Which point is corresponding to the reference point?
Reference image:
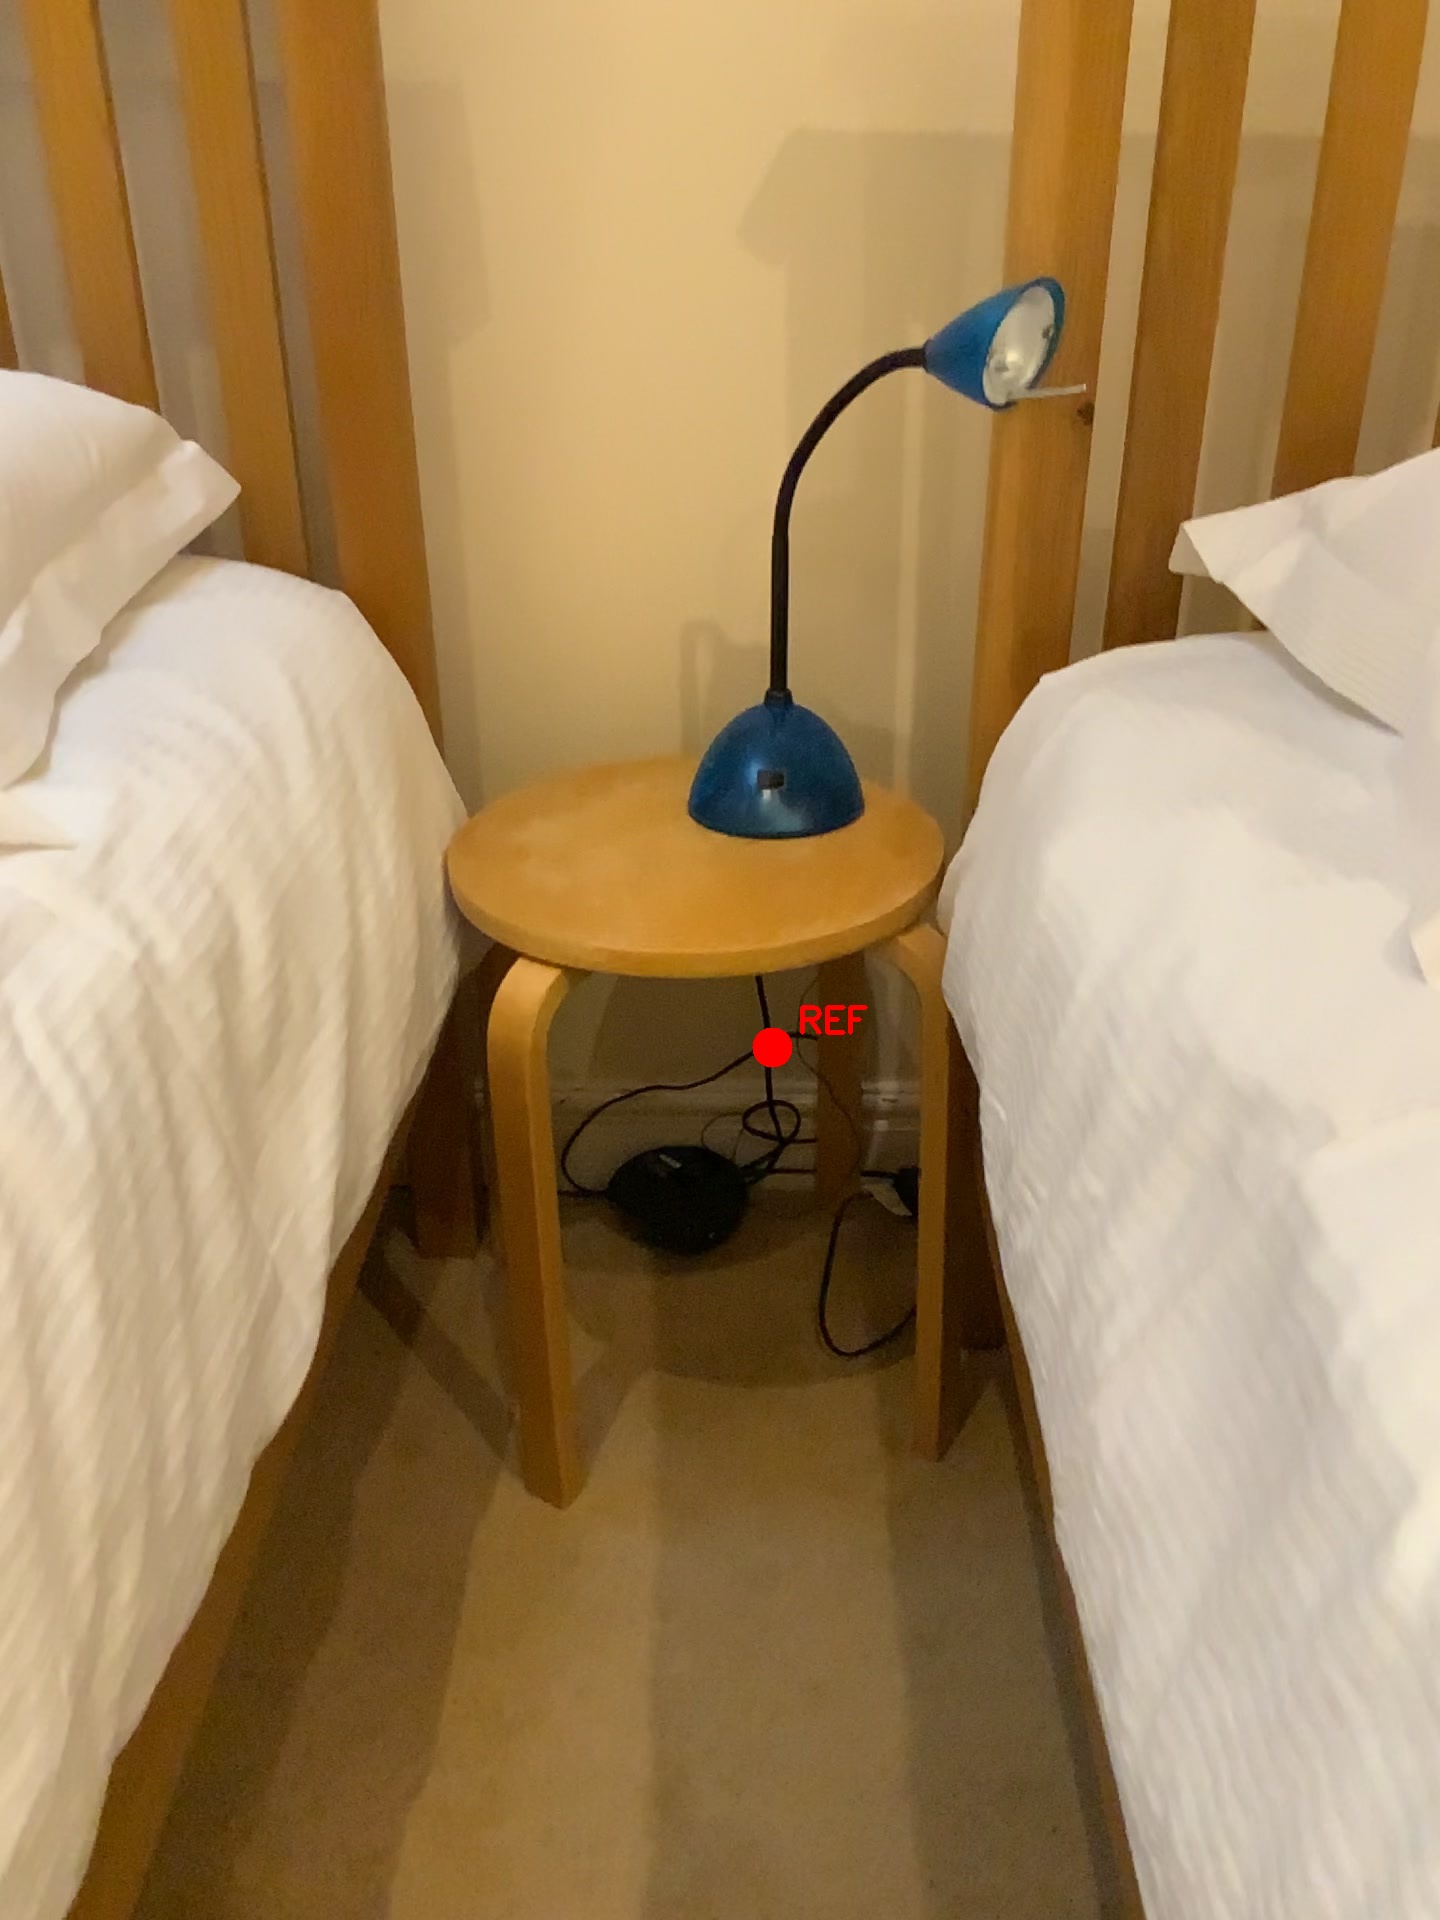
Option image:
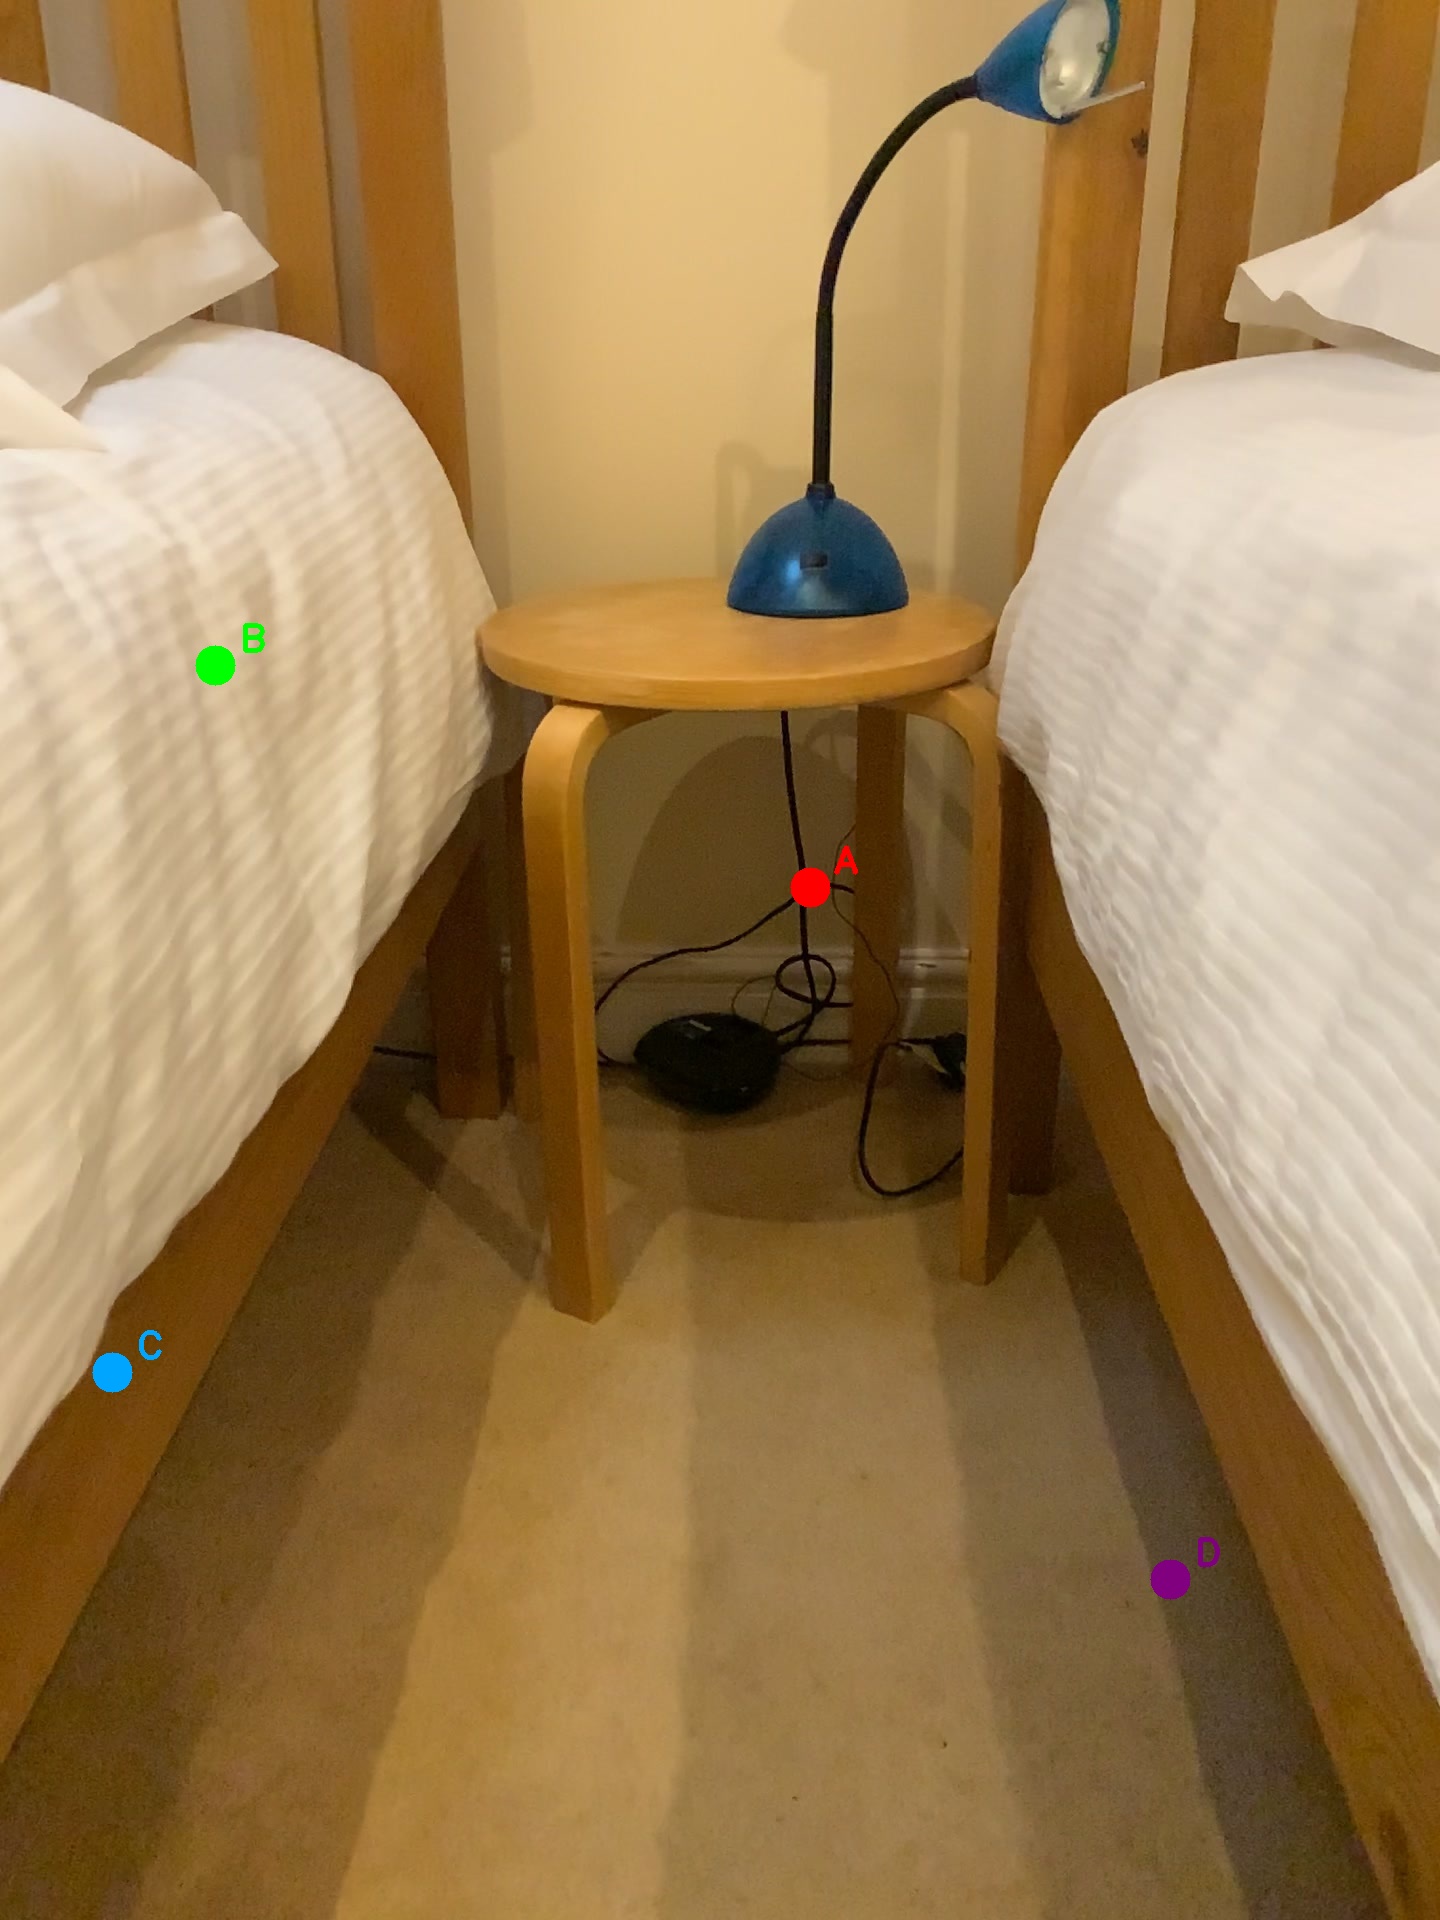
Choices:
Point A
Point B
Point C
Point D
Answer: (A)